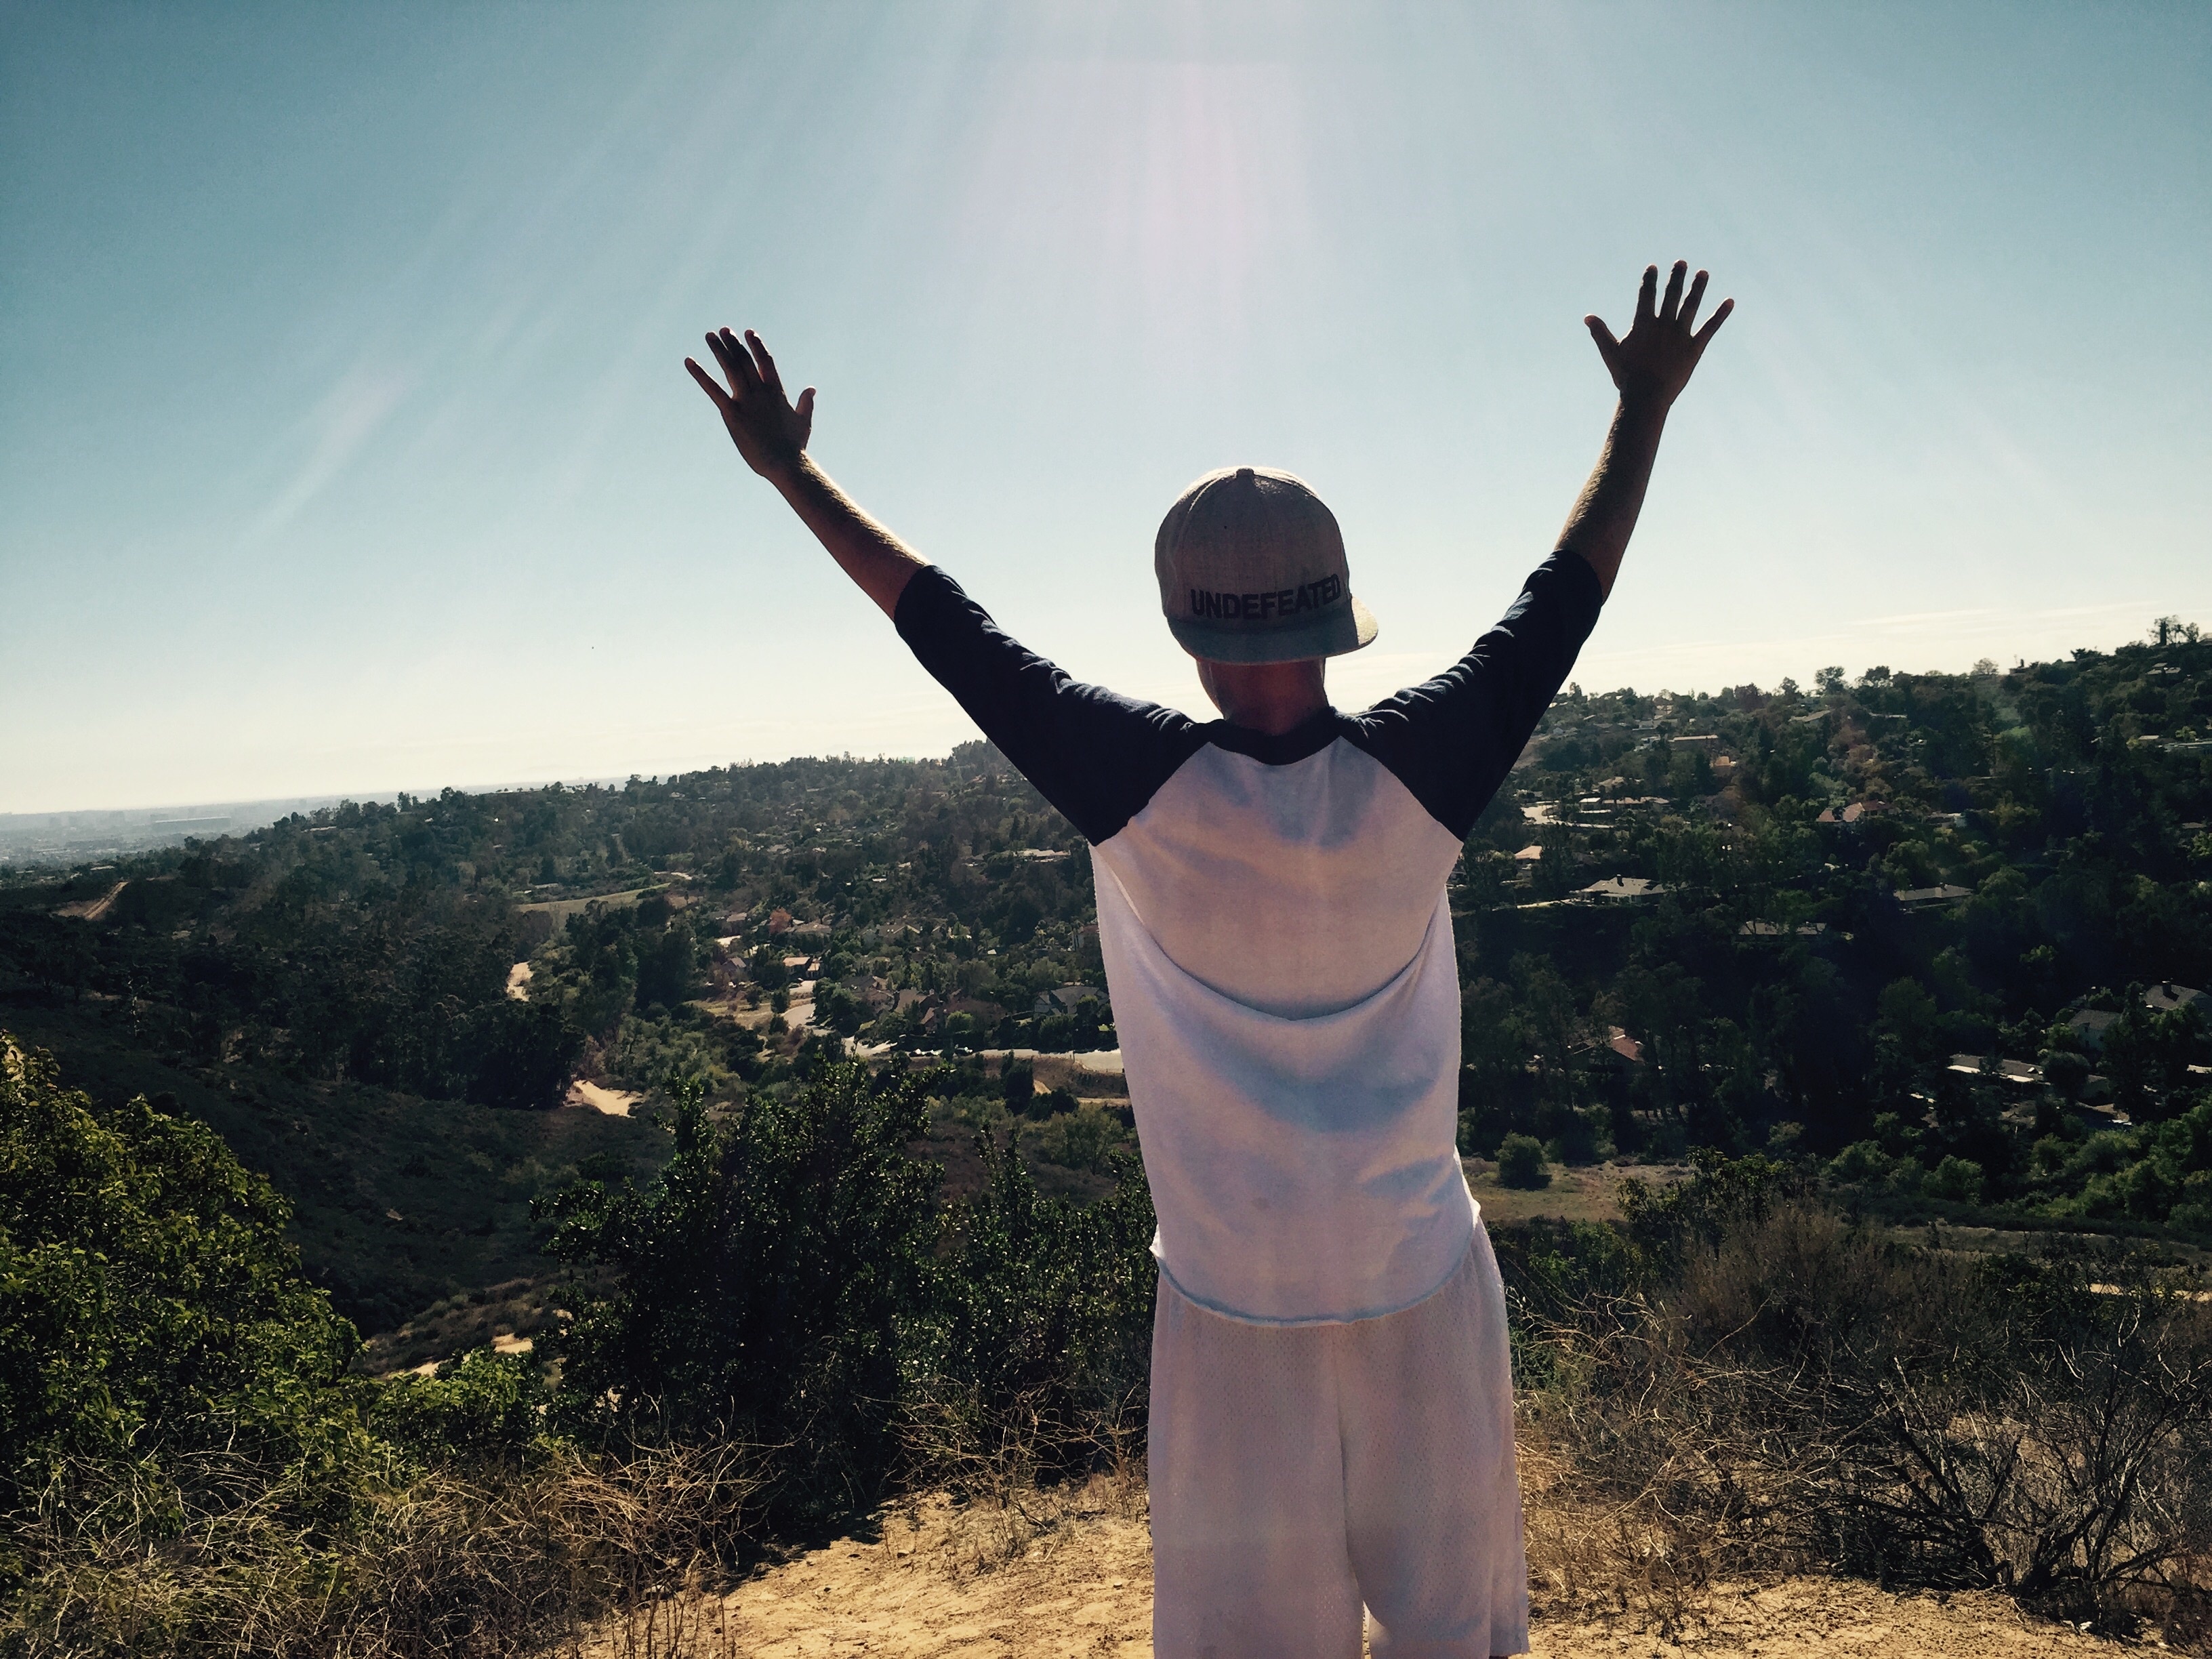
landscape, nature, mountain, people, sunlight, hill, adventure, view, valley, panorama, scenic, tourism, mountain landscape, photograph, beauty, image, young man, summer landscape